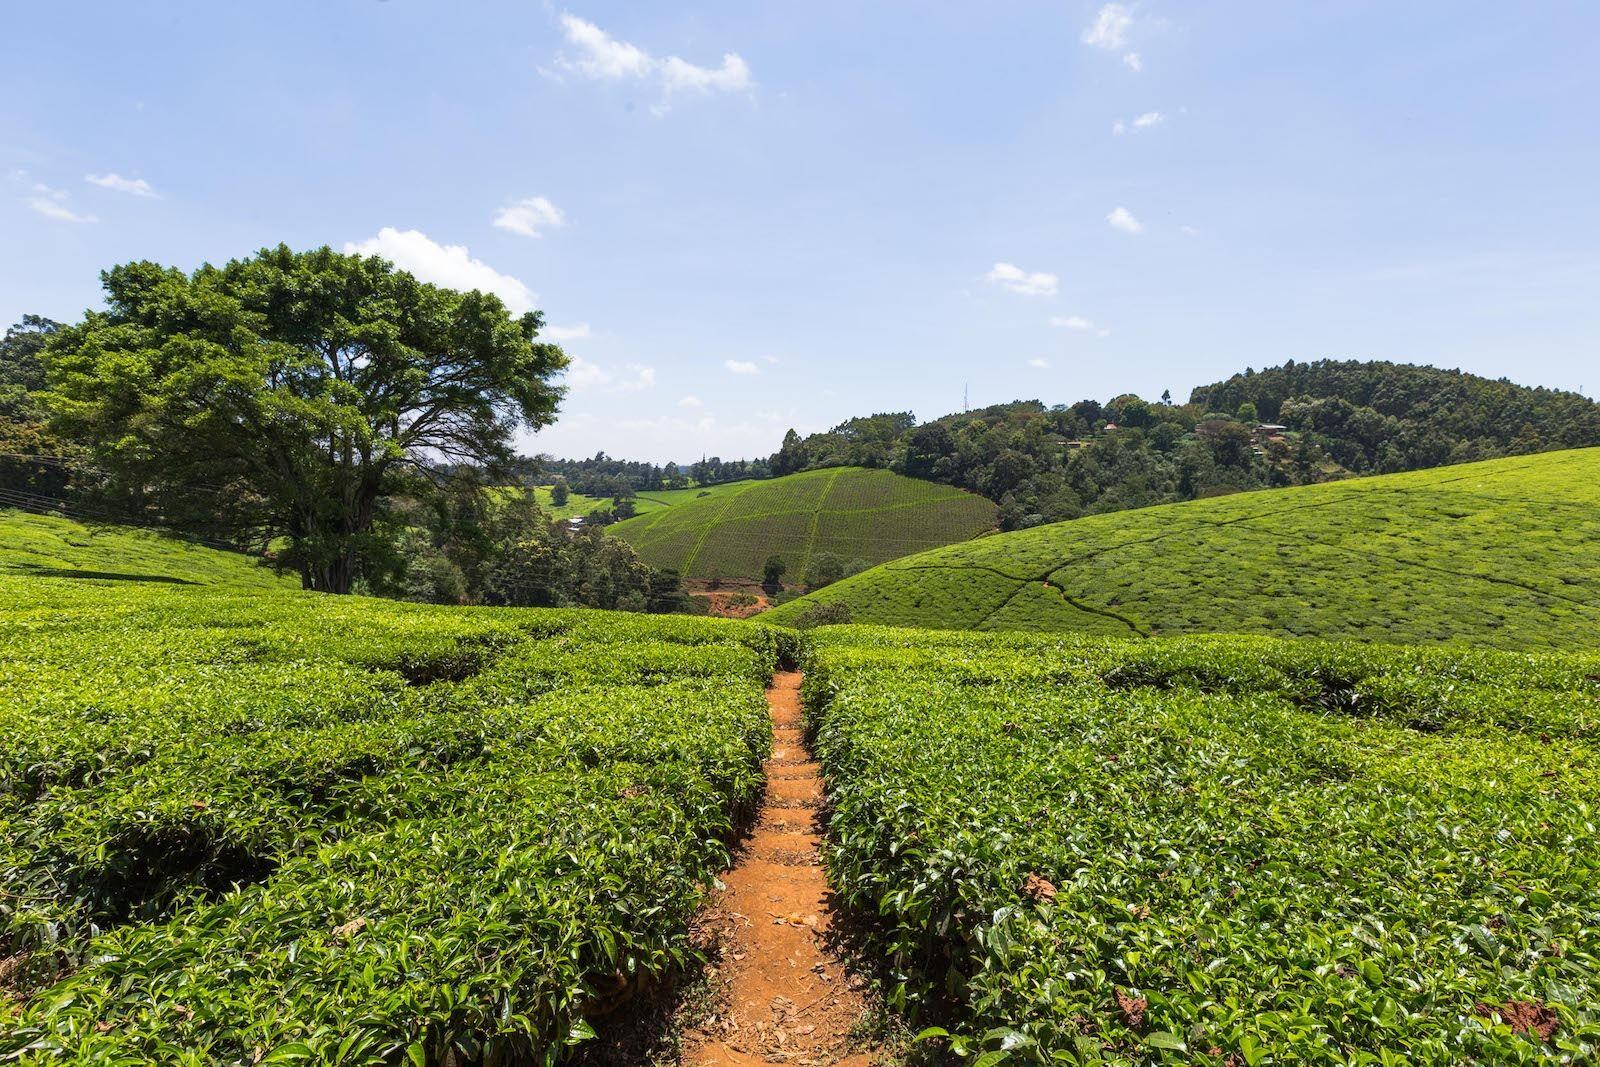
Shamba kubwa la majani ya chai limepangwa vyema kwa mistari ya kuvutia, ili kuongeza ufanisi wa uvunaji na kupata mazao yenye ubora wa juu, na hivyo kuongeza uchumi na thamani ya zao hili sokoni.